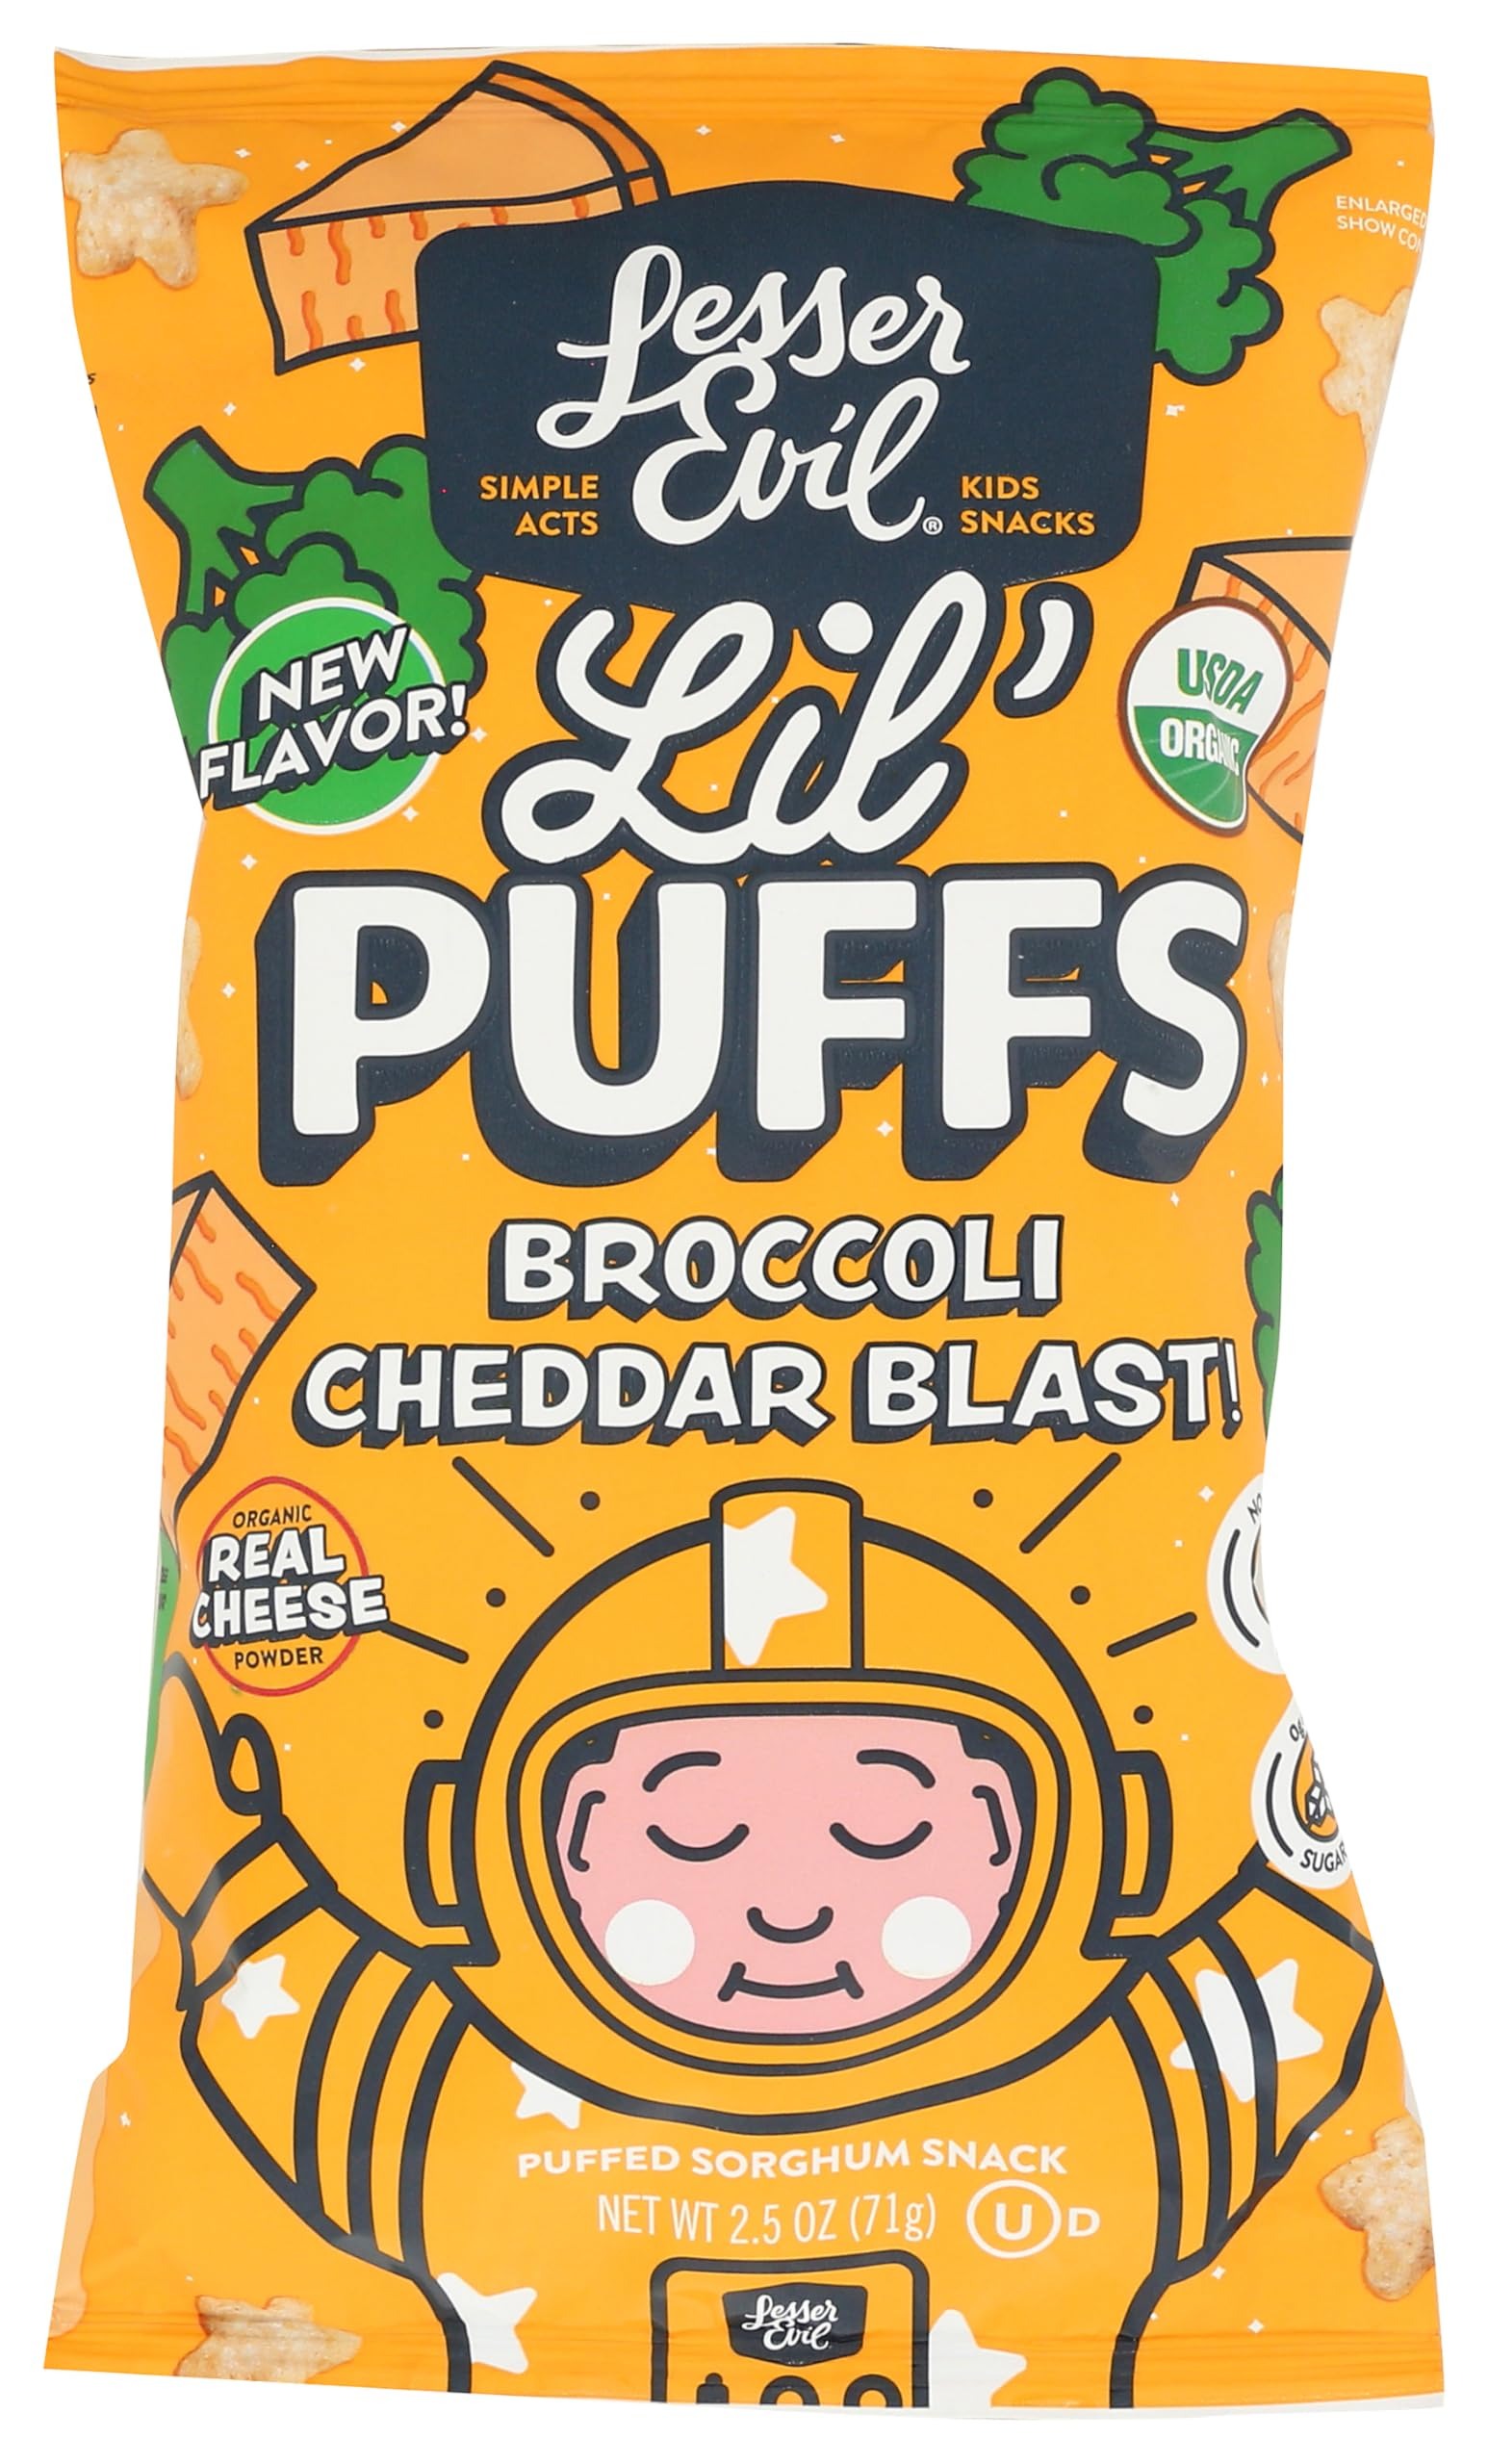
Item Name: LESSEREVIL Organic Broccoli Cheddar Blast Lil Puffs, 2.5 OZ
Product Description: Essentials
Value: 2.5
Unit: Ounce

Price: 3.73